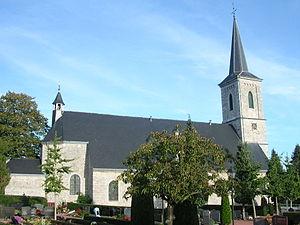
Raeren, Eglise St. Nicolas